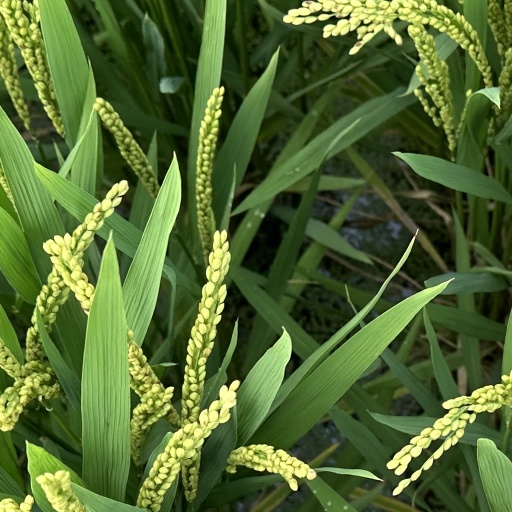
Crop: rice